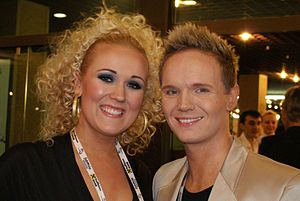
Eurobandið
Eurobandið er et islandsk pop band der består af duoen Friðrik Ómar og Regína Ósk. De repræsenterede Island i 2008 ved Eurovision Song Contest med sangen "This Is My Life".